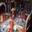
Label: table